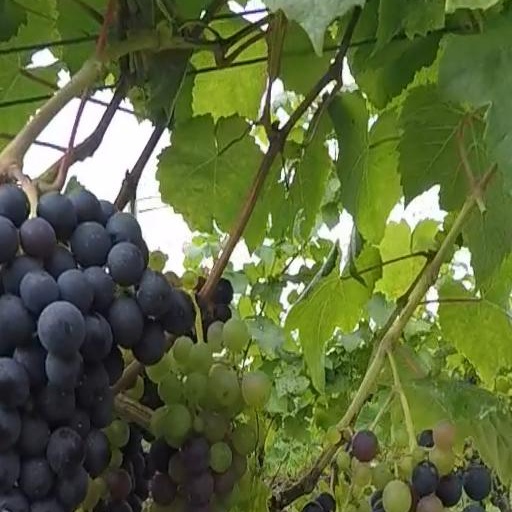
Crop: grape